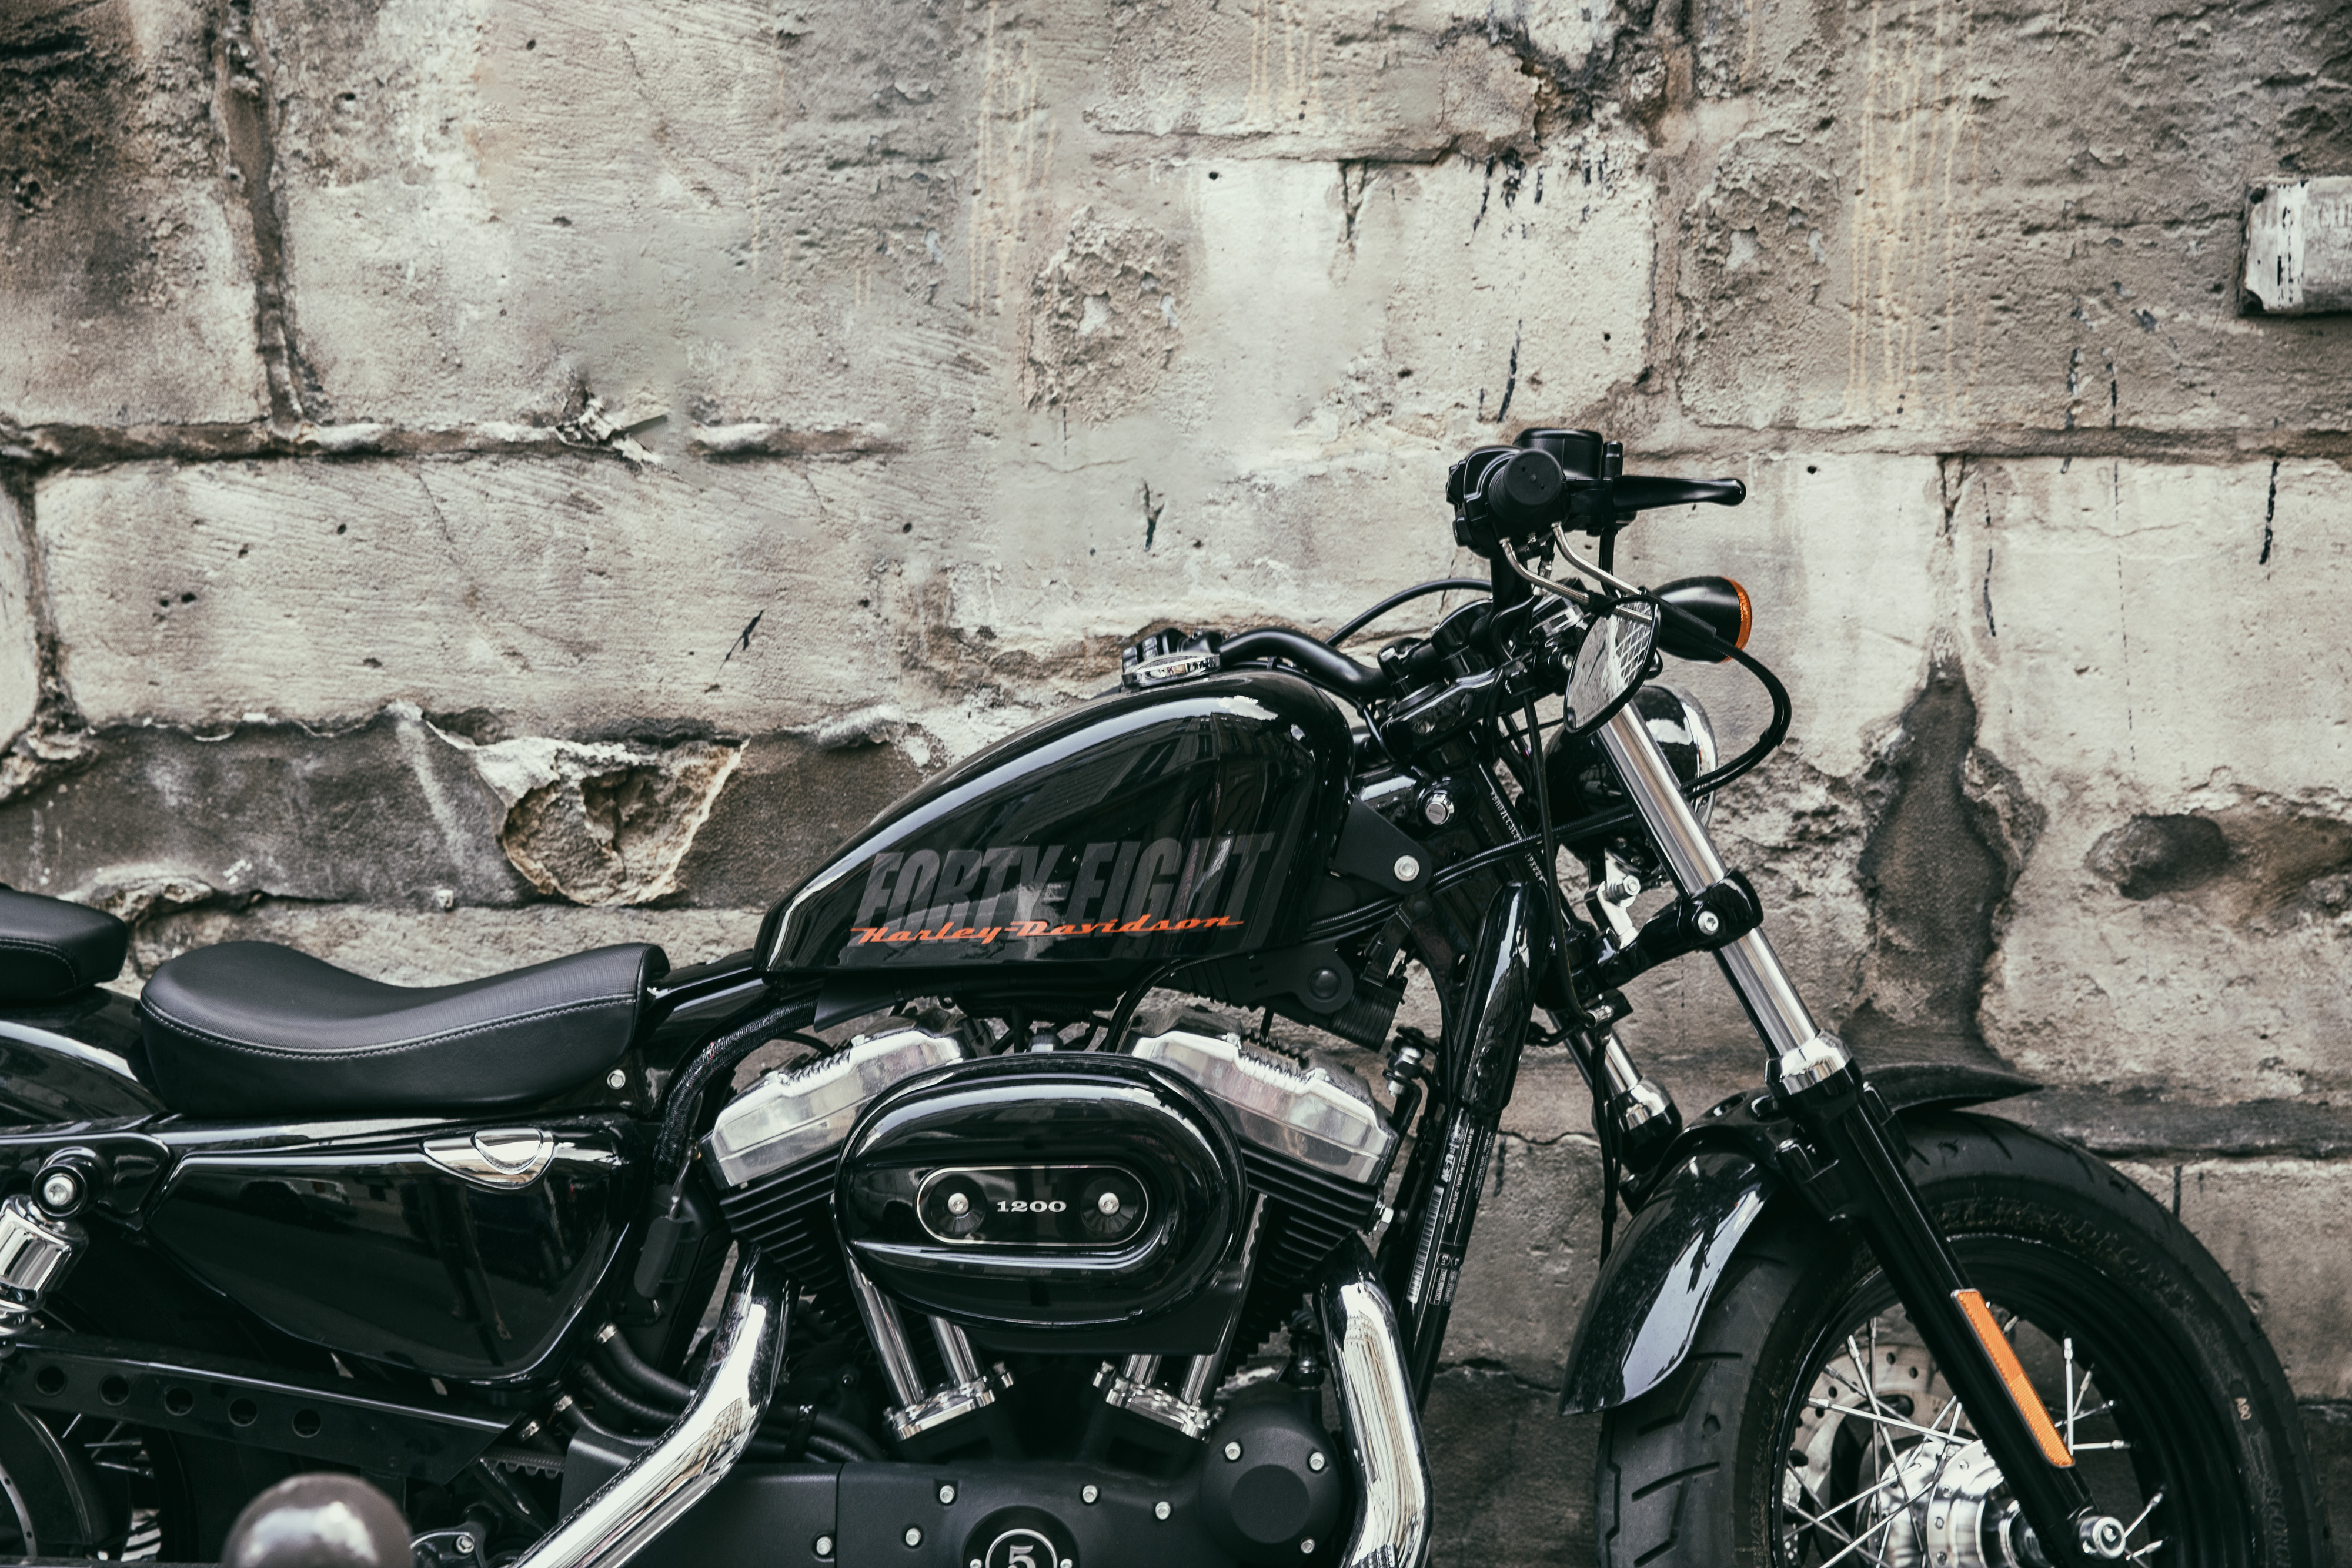
land vehicle, motorcycle, vehicle, motor vehicle, black, automotive tire, automotive lighting, headlamp, cruiser, car, mode of transport, fuel tank, rim, motorcycle accessories, tire, spoke, chopper, auto part, tree, black and white, road, automotive wheel system, wheel, windshield, street, motorcycle fairing, automotive exterior, monochrome, motorcycling, window, glass, fender, metal, automotive window part